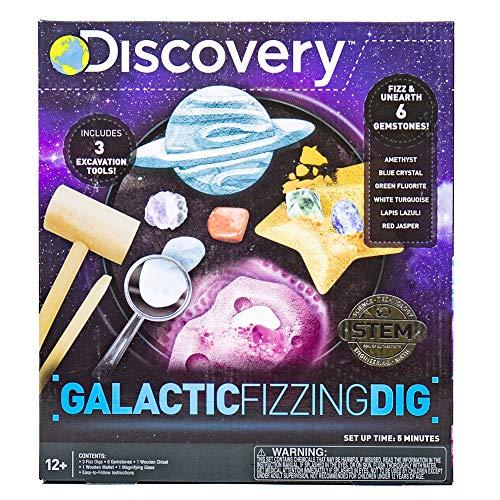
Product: Discovery Galactic Fizzing Dig Stem Science Kit by Horizon Group USA, Excavate, Fizz, Pop & Reveal 6 Real Gemstones from Galaxy Themed Digs, Magnifying Glass & Dig Tools Included
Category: Toys & Games | Arts & Crafts | Craft Kits
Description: Exciting reveals: dig your way through vibrant and fun shaped digs or place them into a bowl of water and watch a fizz, pop, and bubble Reaction take place to reveal the gemstones.
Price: $16.23
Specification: ProductDimensions:11.8x2.2x10.5inches|ItemWeight:1.13pounds|ShippingWeight:1.13pounds(Viewshippingratesandpolicies)|ASIN:B07JY736R9|Itemmodelnumber:765940868874|Manufacturerrecommendedage:8yearsandup